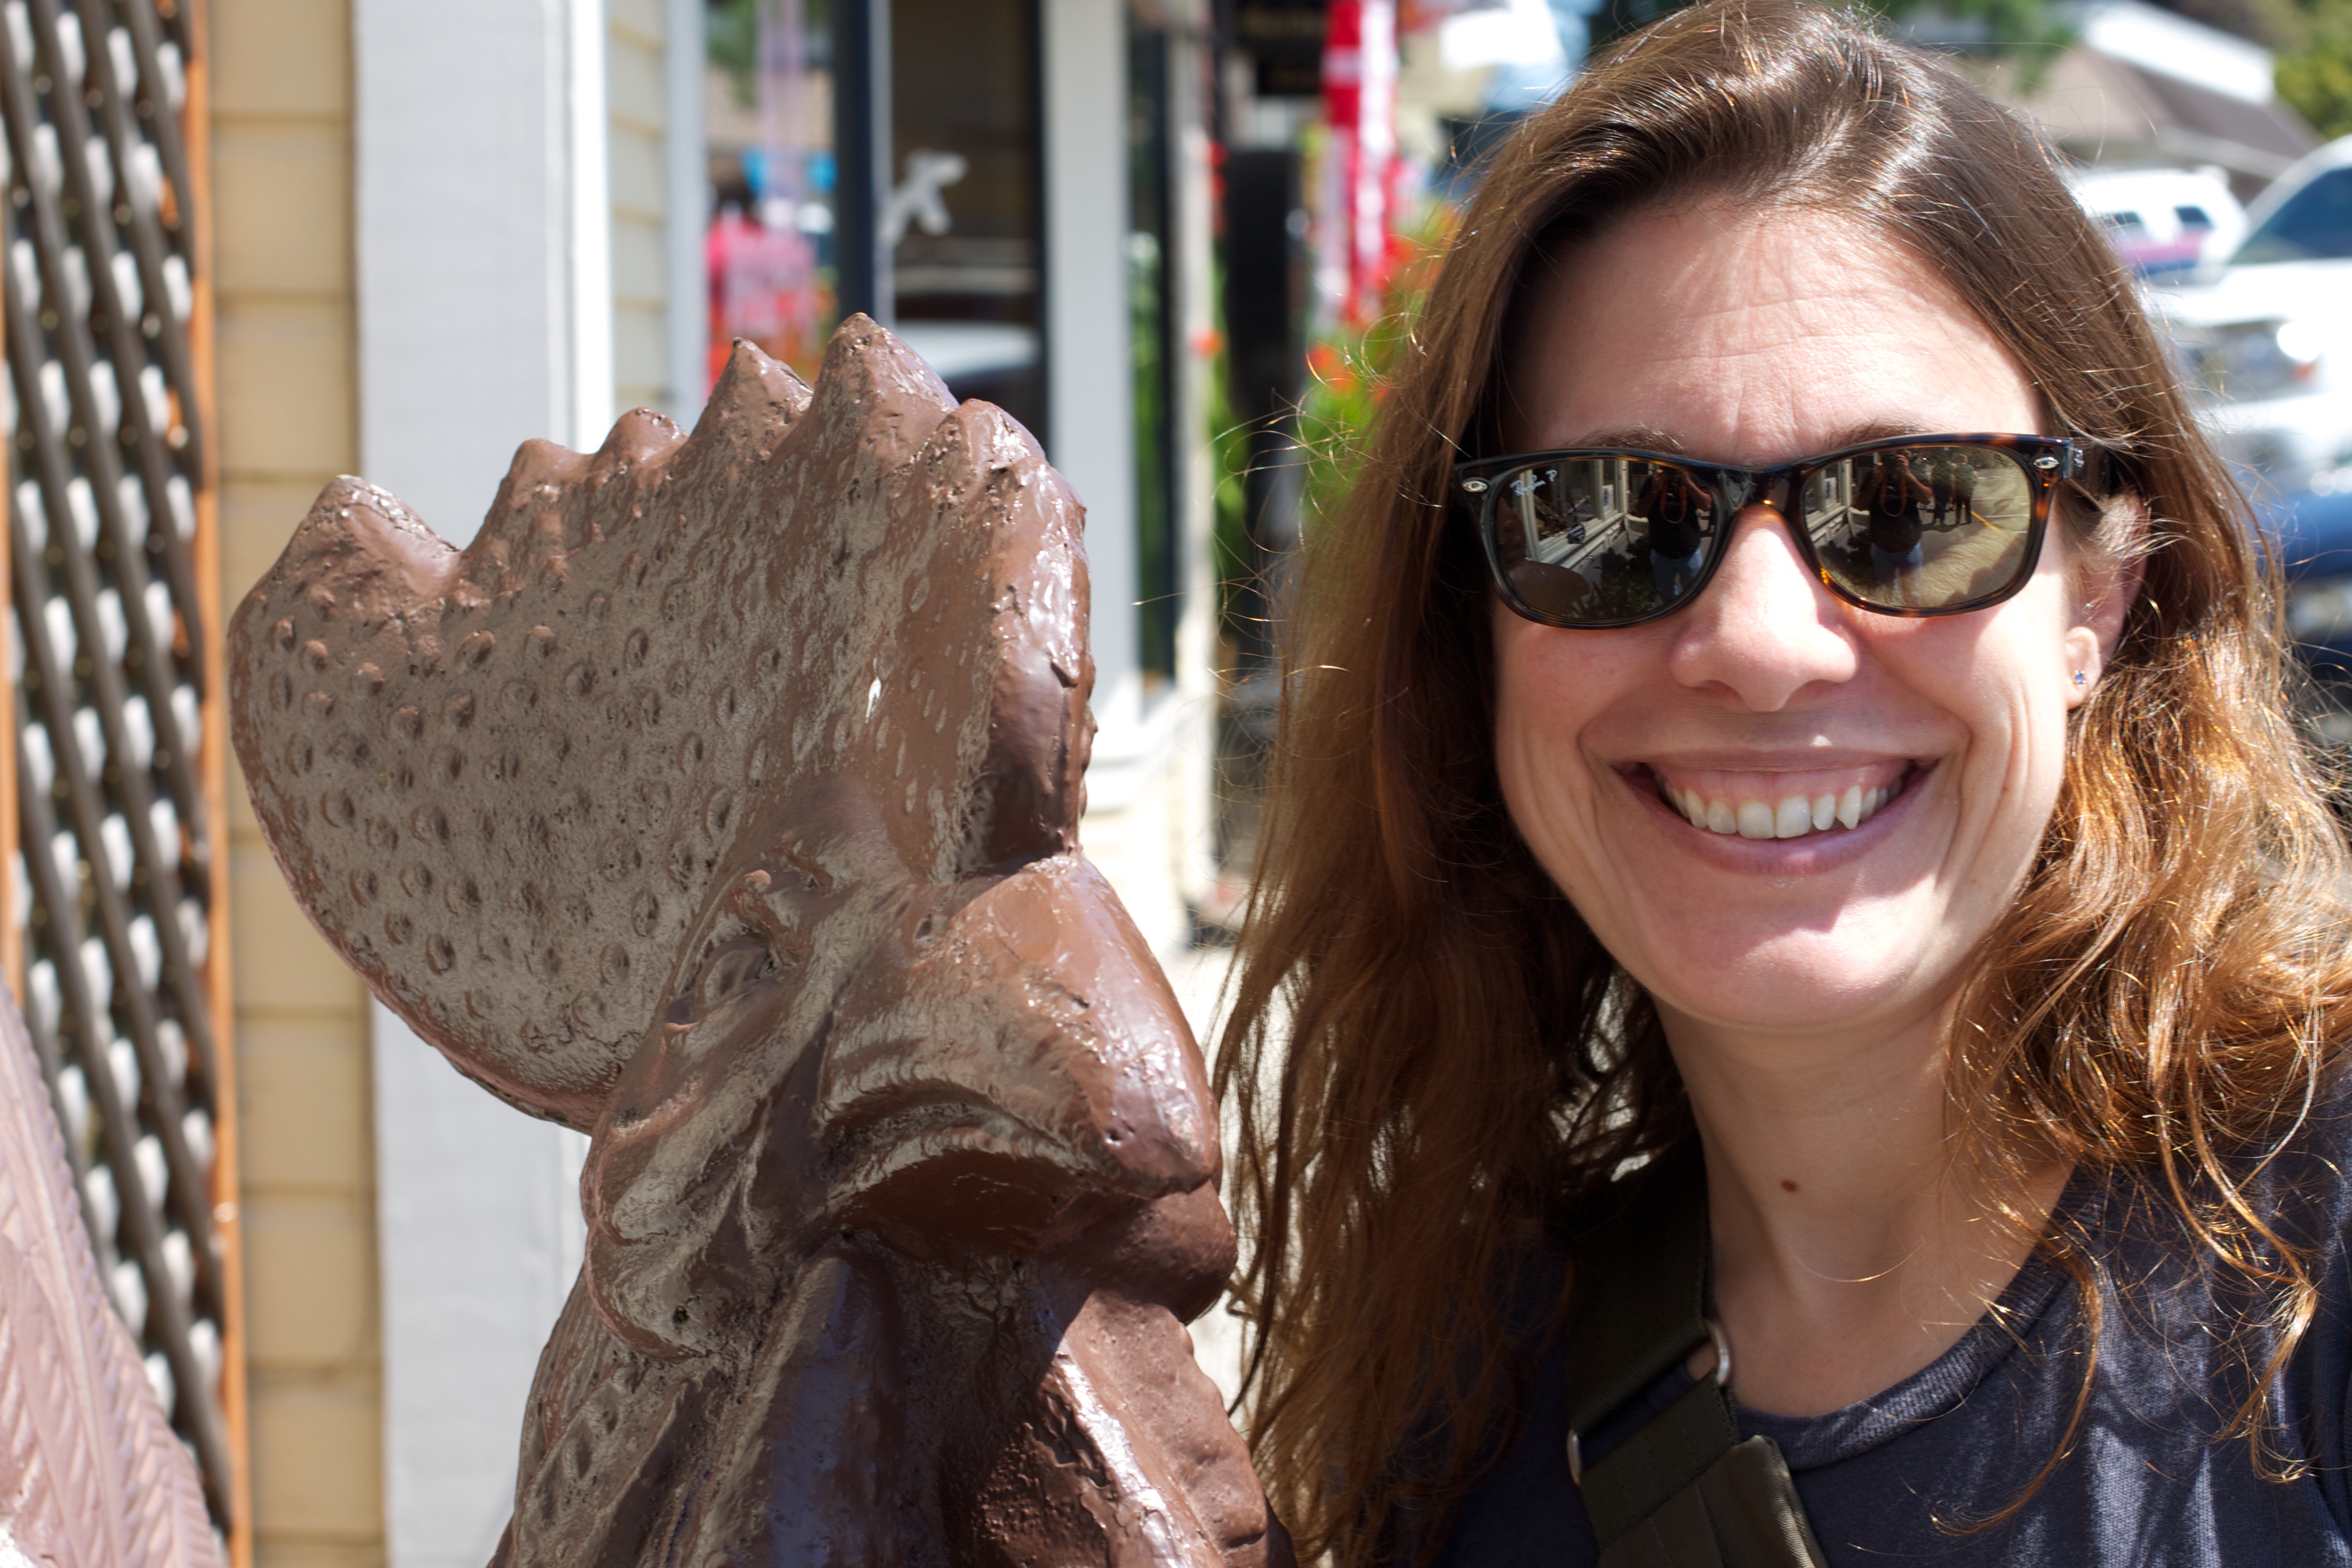
person, people, girl, hair, model, spring, fashion, clothing, lady, washington, sunglasses, glasses, head, beauty, organ, odyssey, vision care